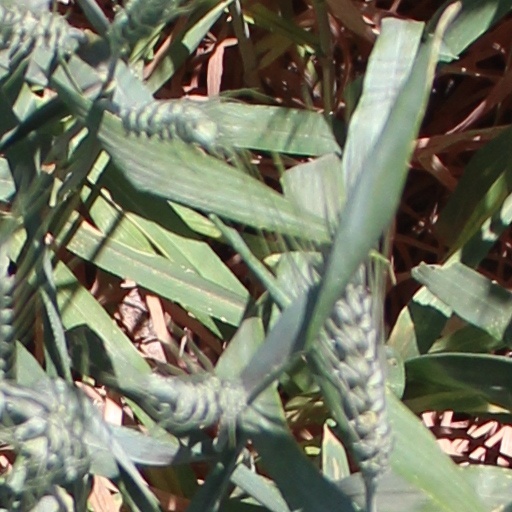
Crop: wheat